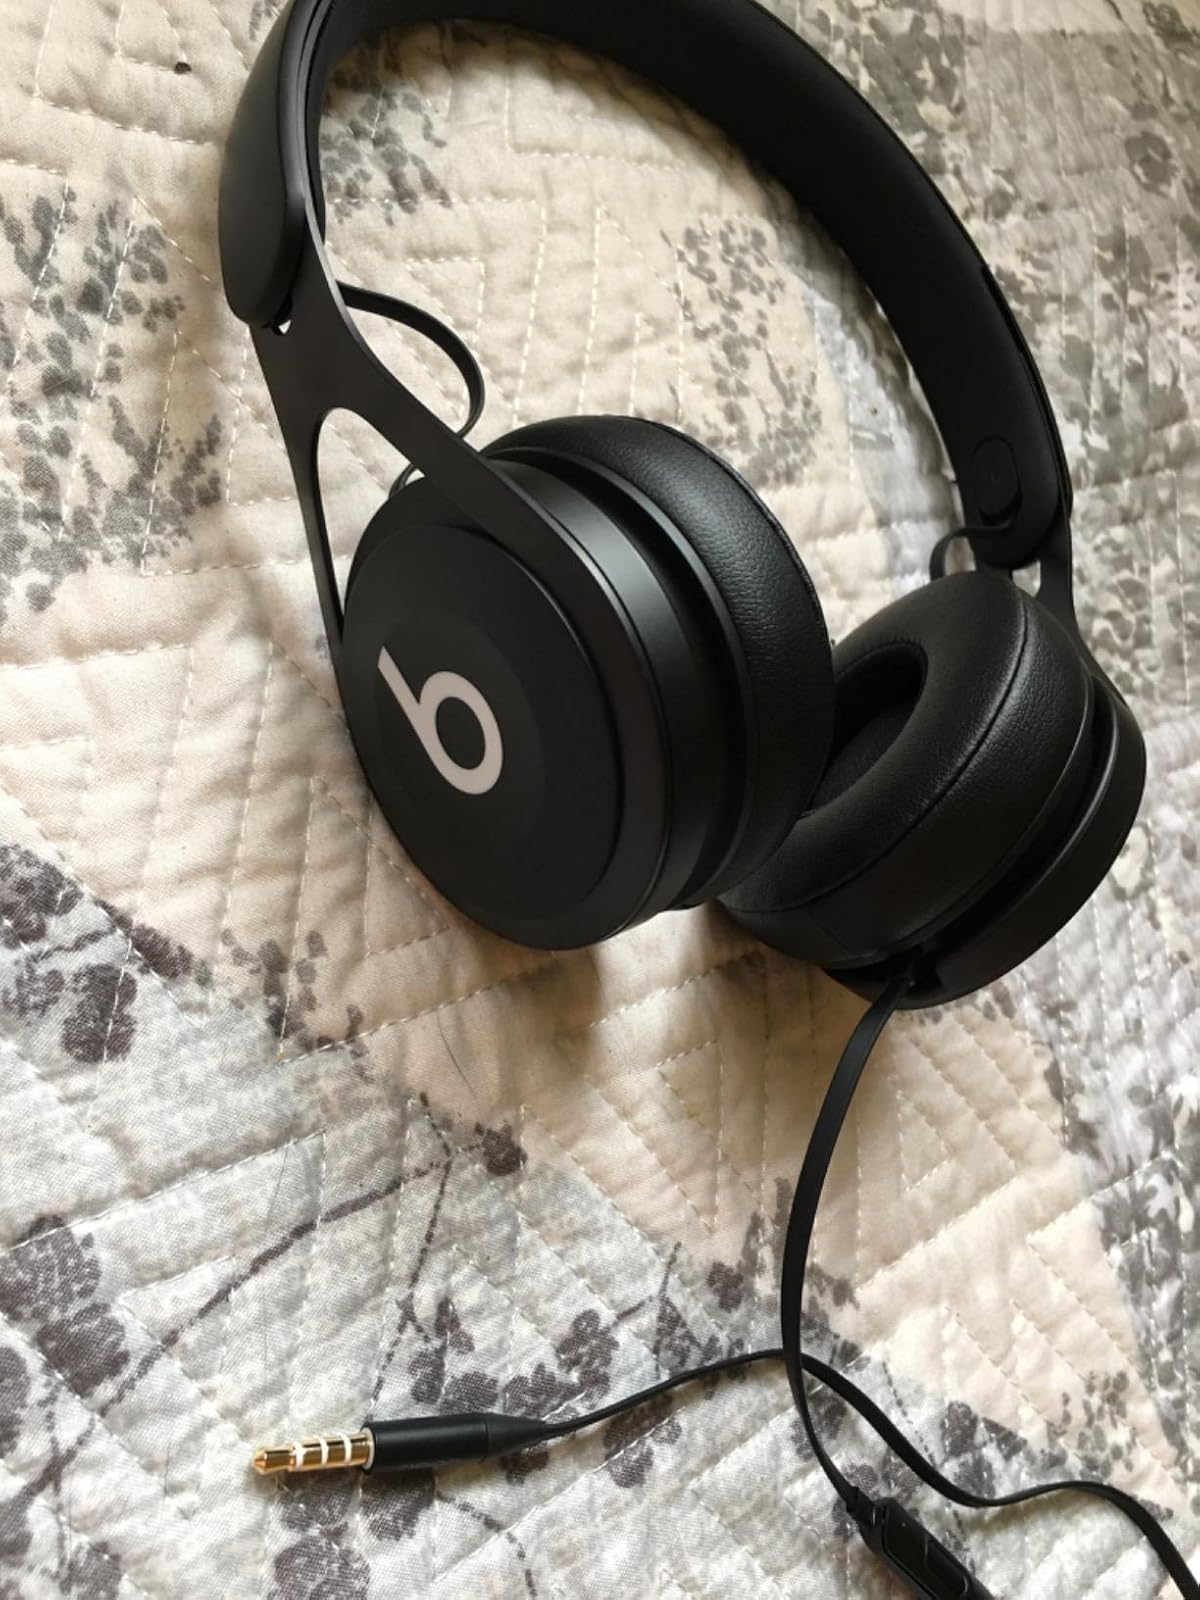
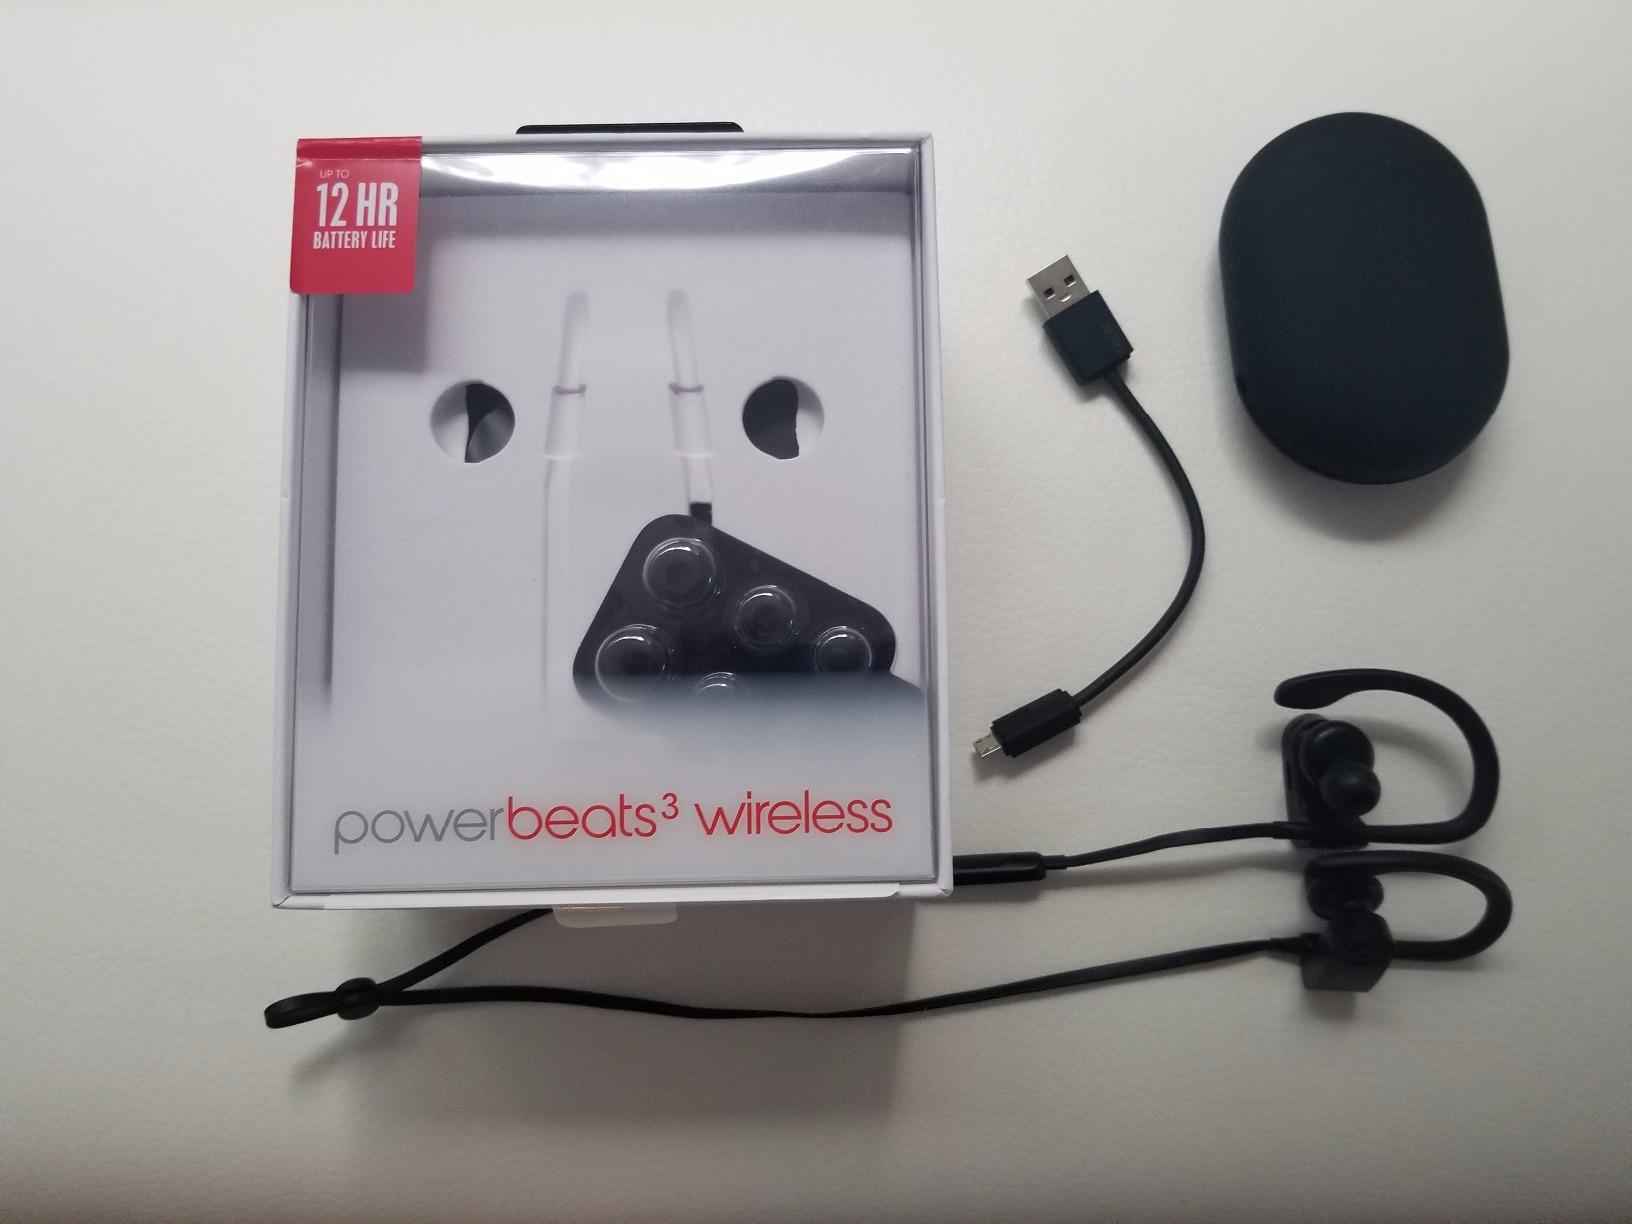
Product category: headphones
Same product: no